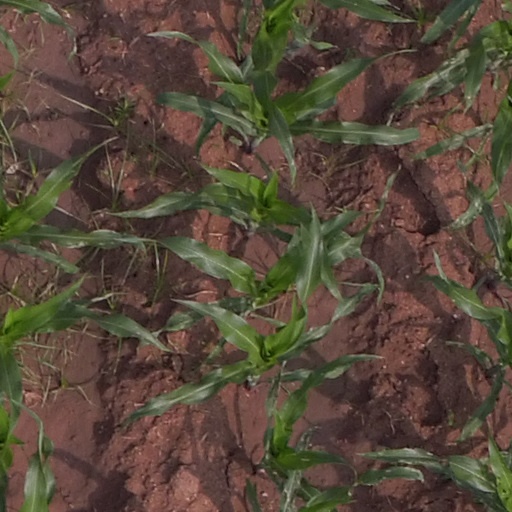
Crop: maize; corn